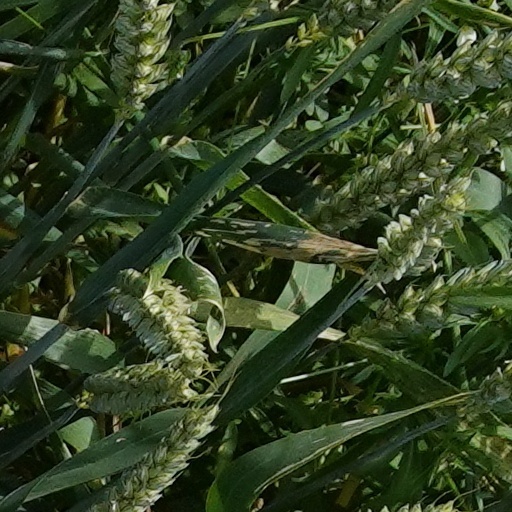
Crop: wheat